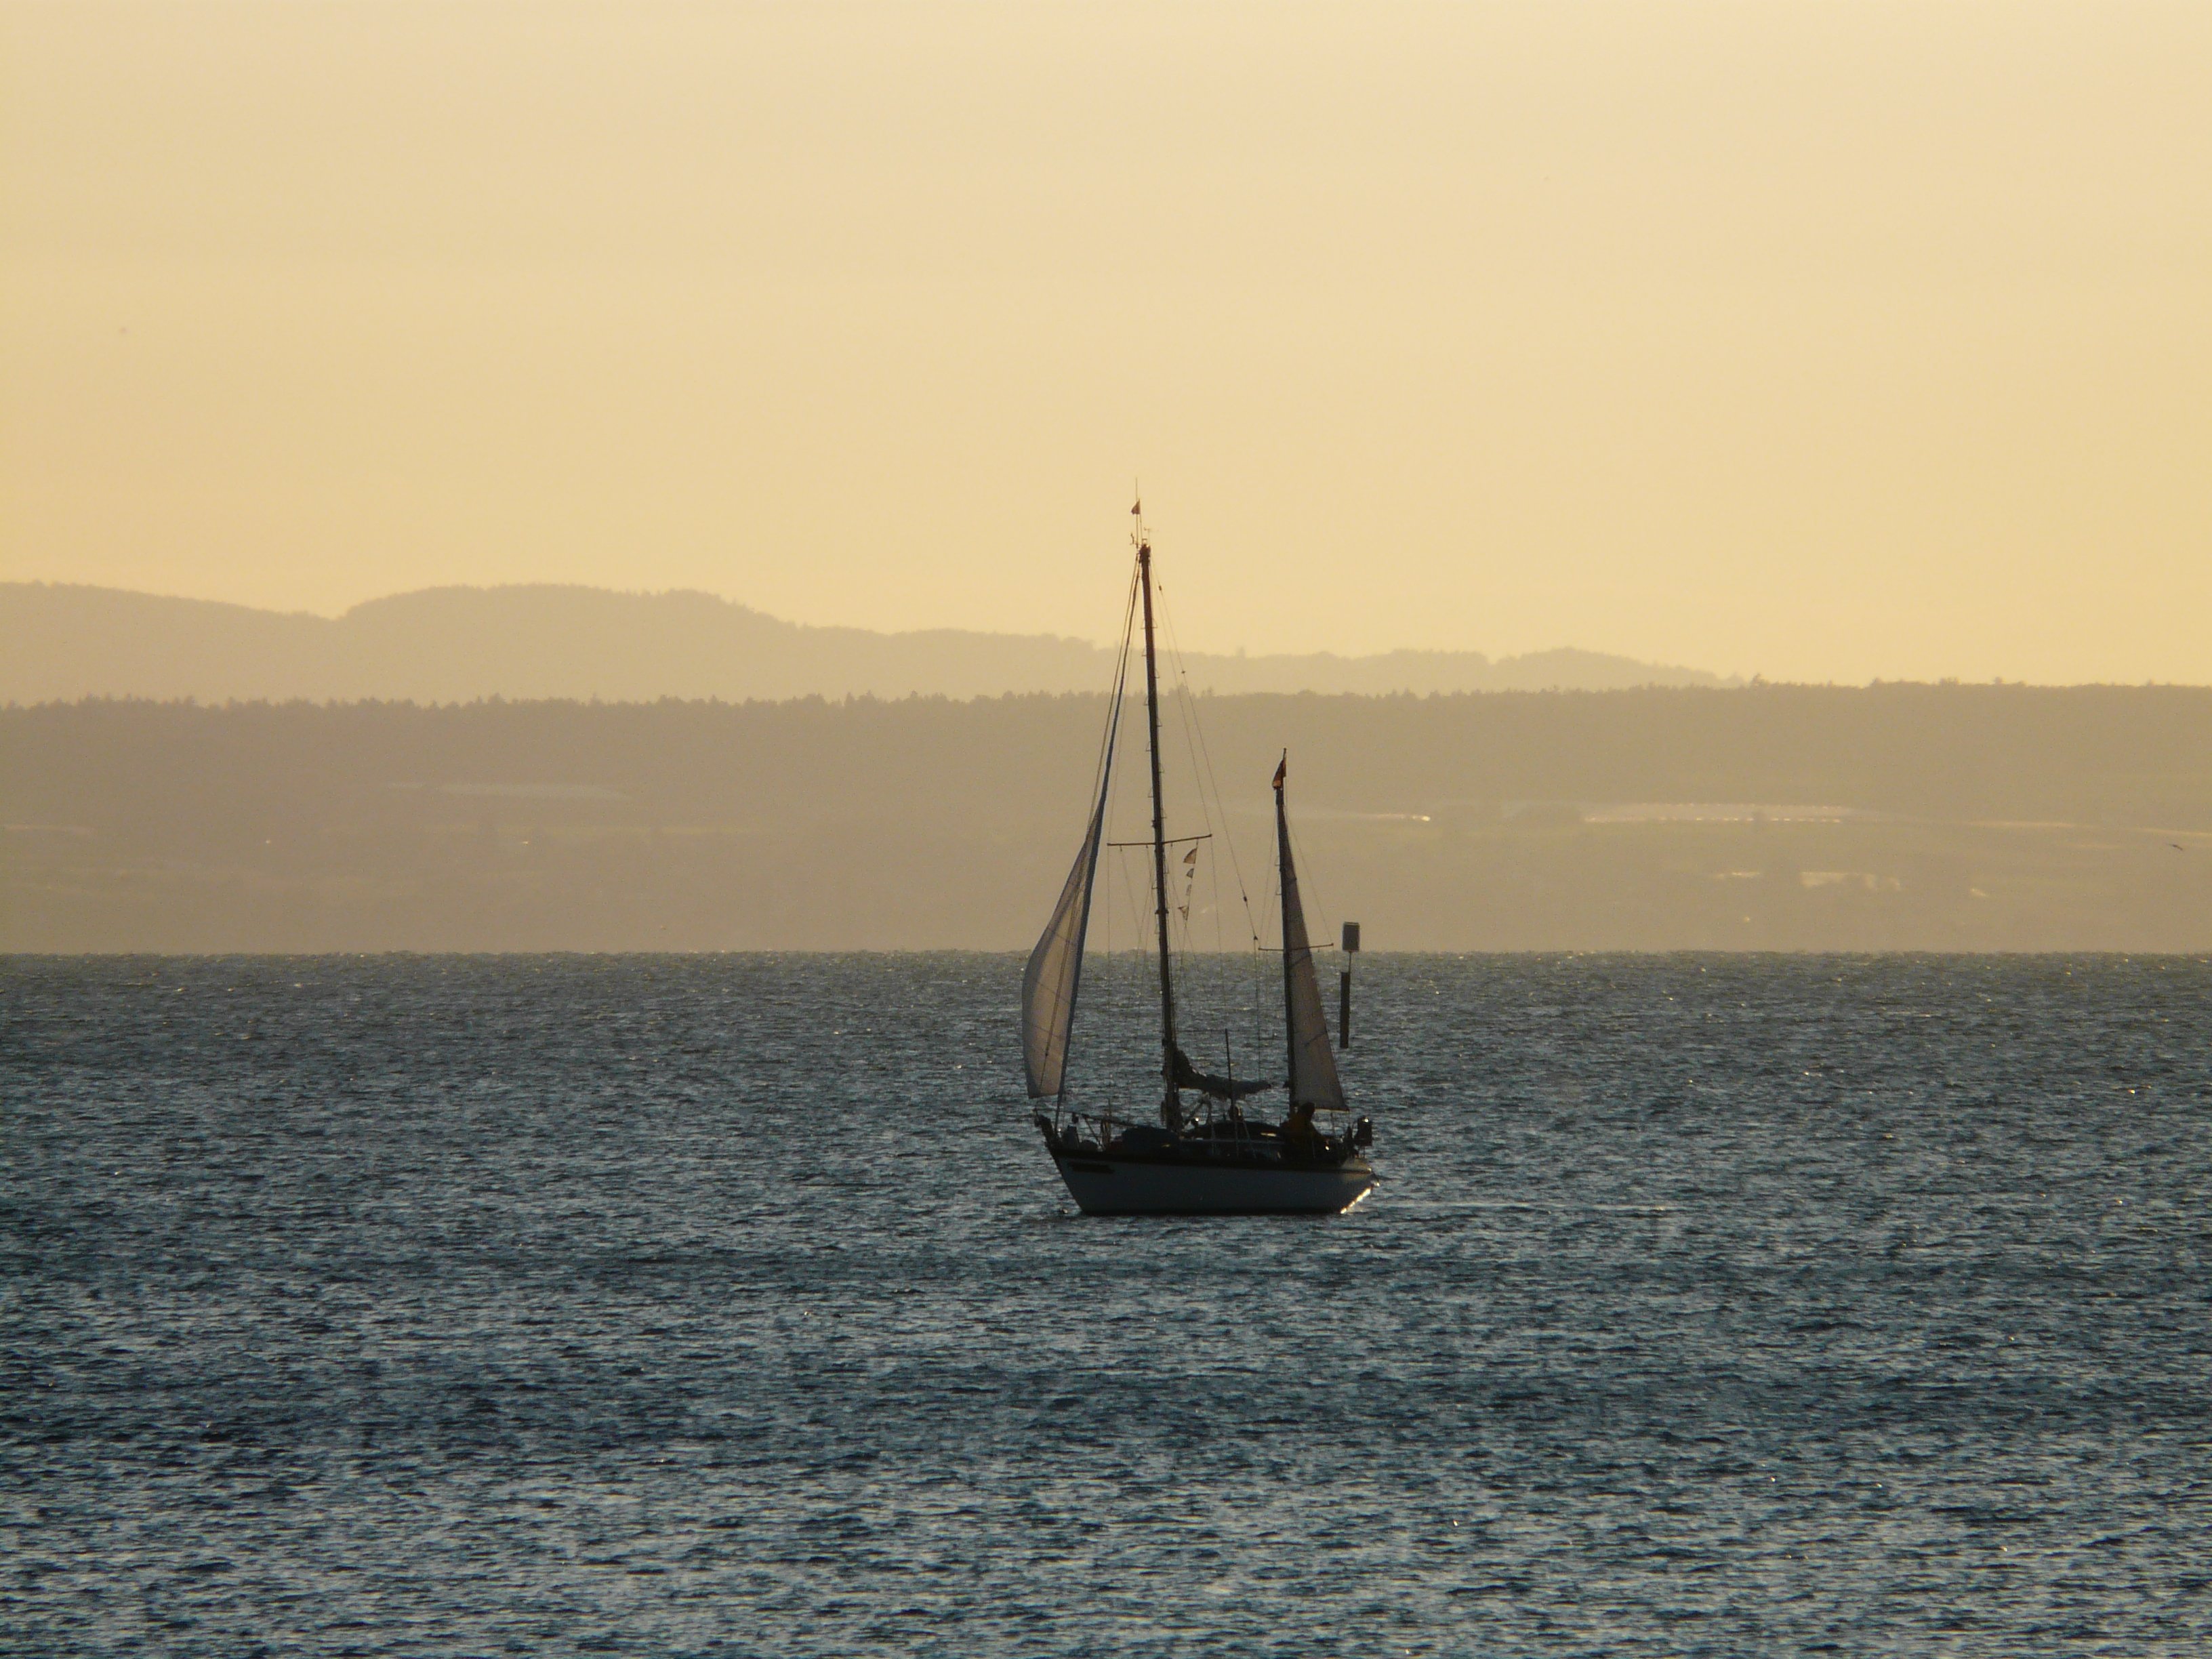
boat, sailboat, vehicle, sea, sail, sailing, sailing ship, horizon, sunset, watercraft, bay, mast, schooner, dusk